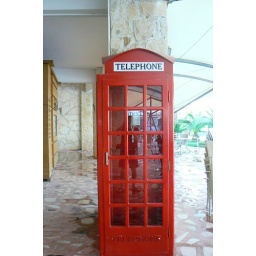
The red british phone box in the Solaris bar